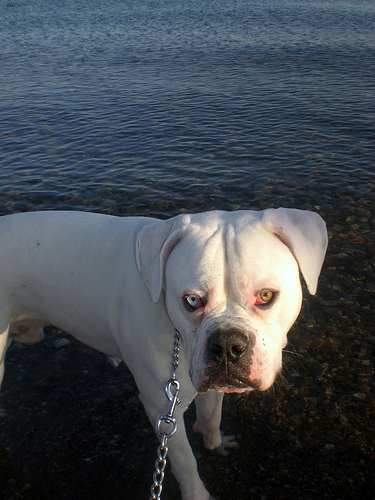
Animal: dog
Breed: american_bulldog